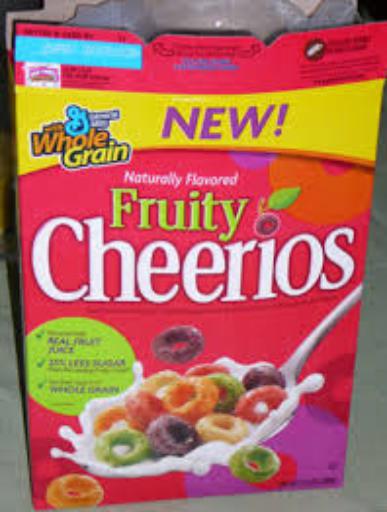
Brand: Fruity Cheerios
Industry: Food